Old Hemp Factory of Edessa

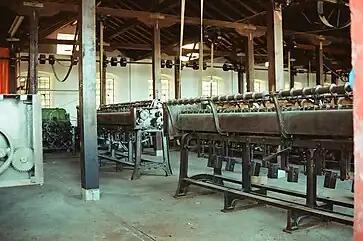
The main building where ropes been created.

The full edge of the factory is placed in the period 1928 - 1940, during which it employs 150 workers (mainly from Edessa). Particularly during the interwar period, the factory covered the demand for fabrics and twine all over Greece. Coarse ropes went to Crete (the largest consumption center), to Thessaly and Epirus, while the thin ropes in Eastern Macedonia and Thrace. However, there was a stagnation in the distribution of products between October and March.